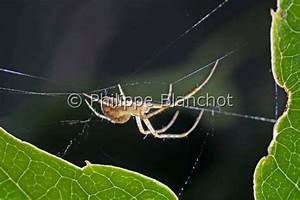
Label: spider